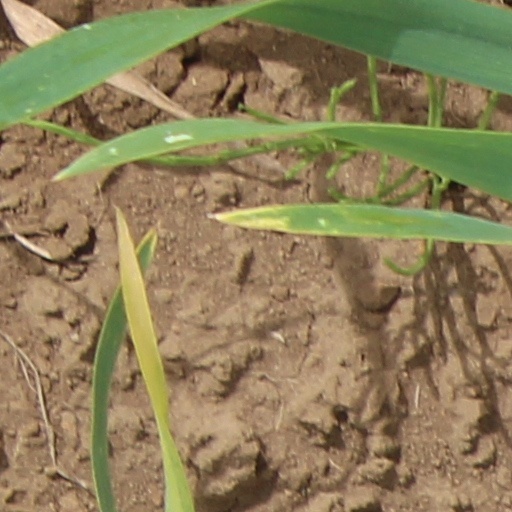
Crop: wheat